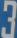
Number: 3